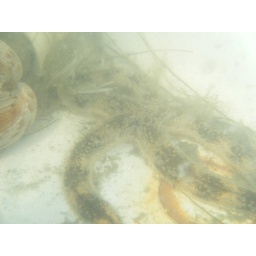
Under water in bait box in boat